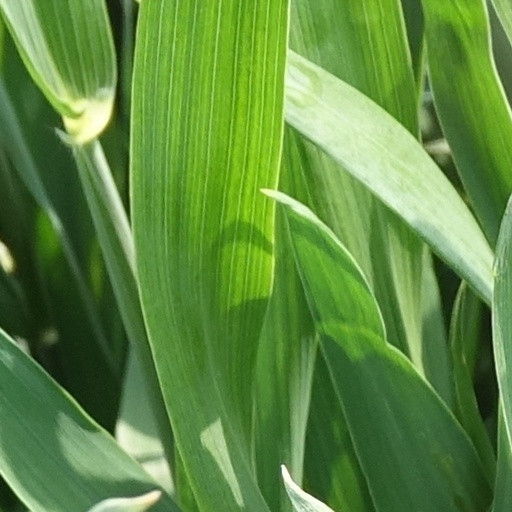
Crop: wheat